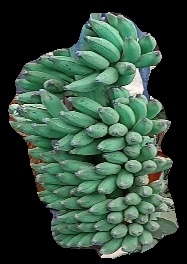
Variety: elakki-bale
Grade: grade1